Solar irradiance

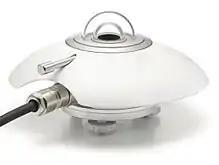
A pyranometer, used to measure global irradiance

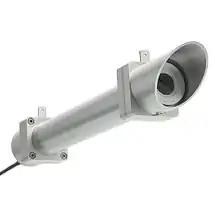
A pyrheliometer, mounted on a solar tracker, is used to measure Direct Normal Irradiance (or beam irradiance).

Average annual solar radiation arriving at the top of the Earth's atmosphere is roughly 1361W/m. The Sun's rays are attenuated as they pass through the atmosphere, leaving maximum normal surface irradiance at approximately 1000W/m at sea level on a clear day. When 1361 W/m is arriving above the atmosphere (when the Sun is at the zenith in a cloudless sky), direct sun is about 1050 W/m, and global radiation on a horizontal surface at ground level is about 1120 W/m.